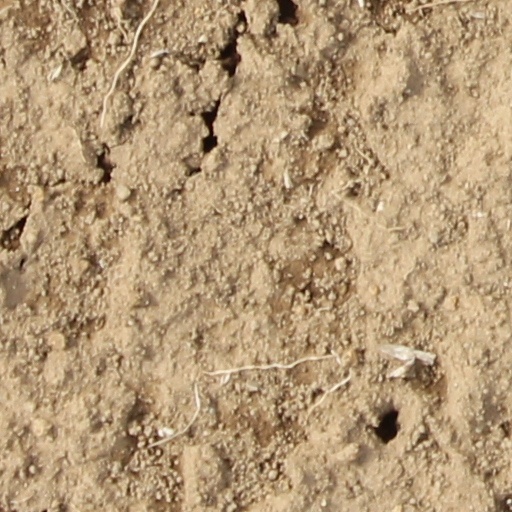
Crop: wheat